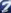
Number: 7